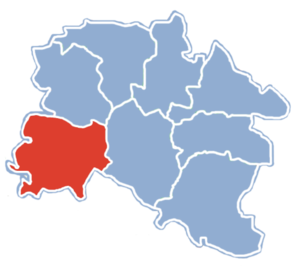
Działoszyn est une gmina mixte ou urbaine-rurale du powiat de Pajęczno, dans la Voïvodie de Łódź, dans le centre de la Pologne.